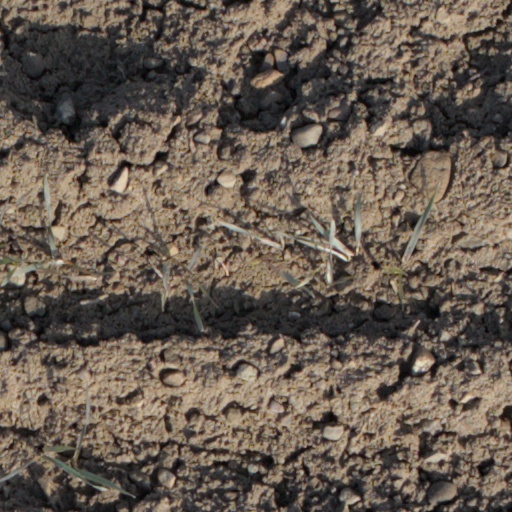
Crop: wheat